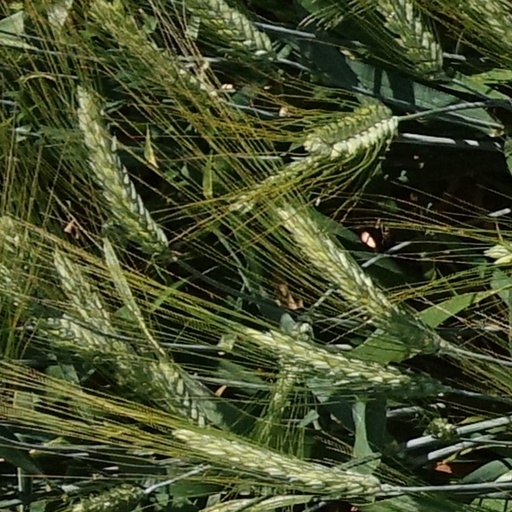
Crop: wheat